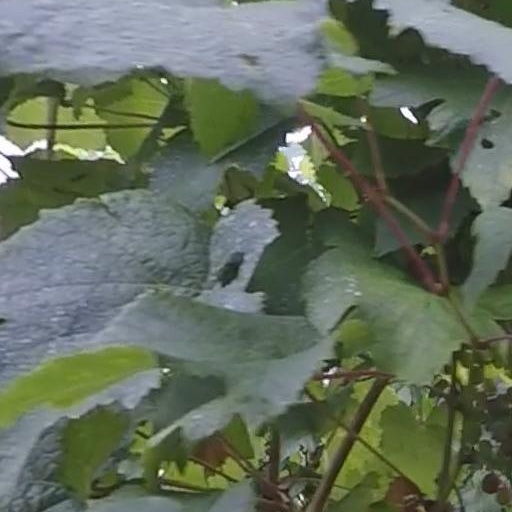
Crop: grape